Colonel Sanders

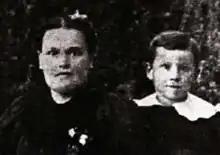
Sanders (age 7) with his mother (1897)

Harland David Sanders was born on September 9, 1890, in a four-room house located east of Henryville, Indiana. He was the oldest of three children born to Wilbur David and Margaret Ann (née Dunlevy) Sanders. His mother was of Irish and Dutch descent. The family attended the Advent Christian Church. His father was a mild and affectionate man who worked his farm until he broke his leg in a fall. He then worked as a butcher in Henryville for two years. Sanders's mother was a devout Christian and strict parent, continually warning her children of "the evils of alcohol, tobacco, gambling, and whistling on Sundays".